Area codes 845 and 329

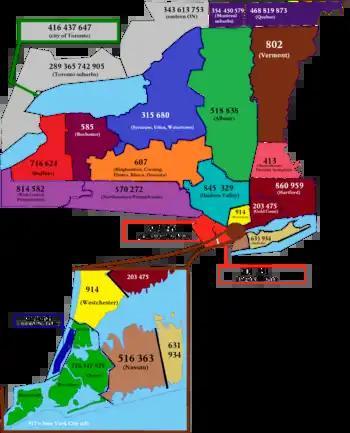
Area codes in New York state; area codes 845 and 329 highlighted in teal

Area codes 845 and 329 are telephone area codes in the North American Numbering Plan (NANP) for the U.S. state of New York. The numbering plan area comprises the mid- and lower Hudson Valley, specifically Orange, Putnam, Rockland, and Ulster counties, and parts of Columbia, Delaware, Dutchess, Greene, and Sullivan counties.